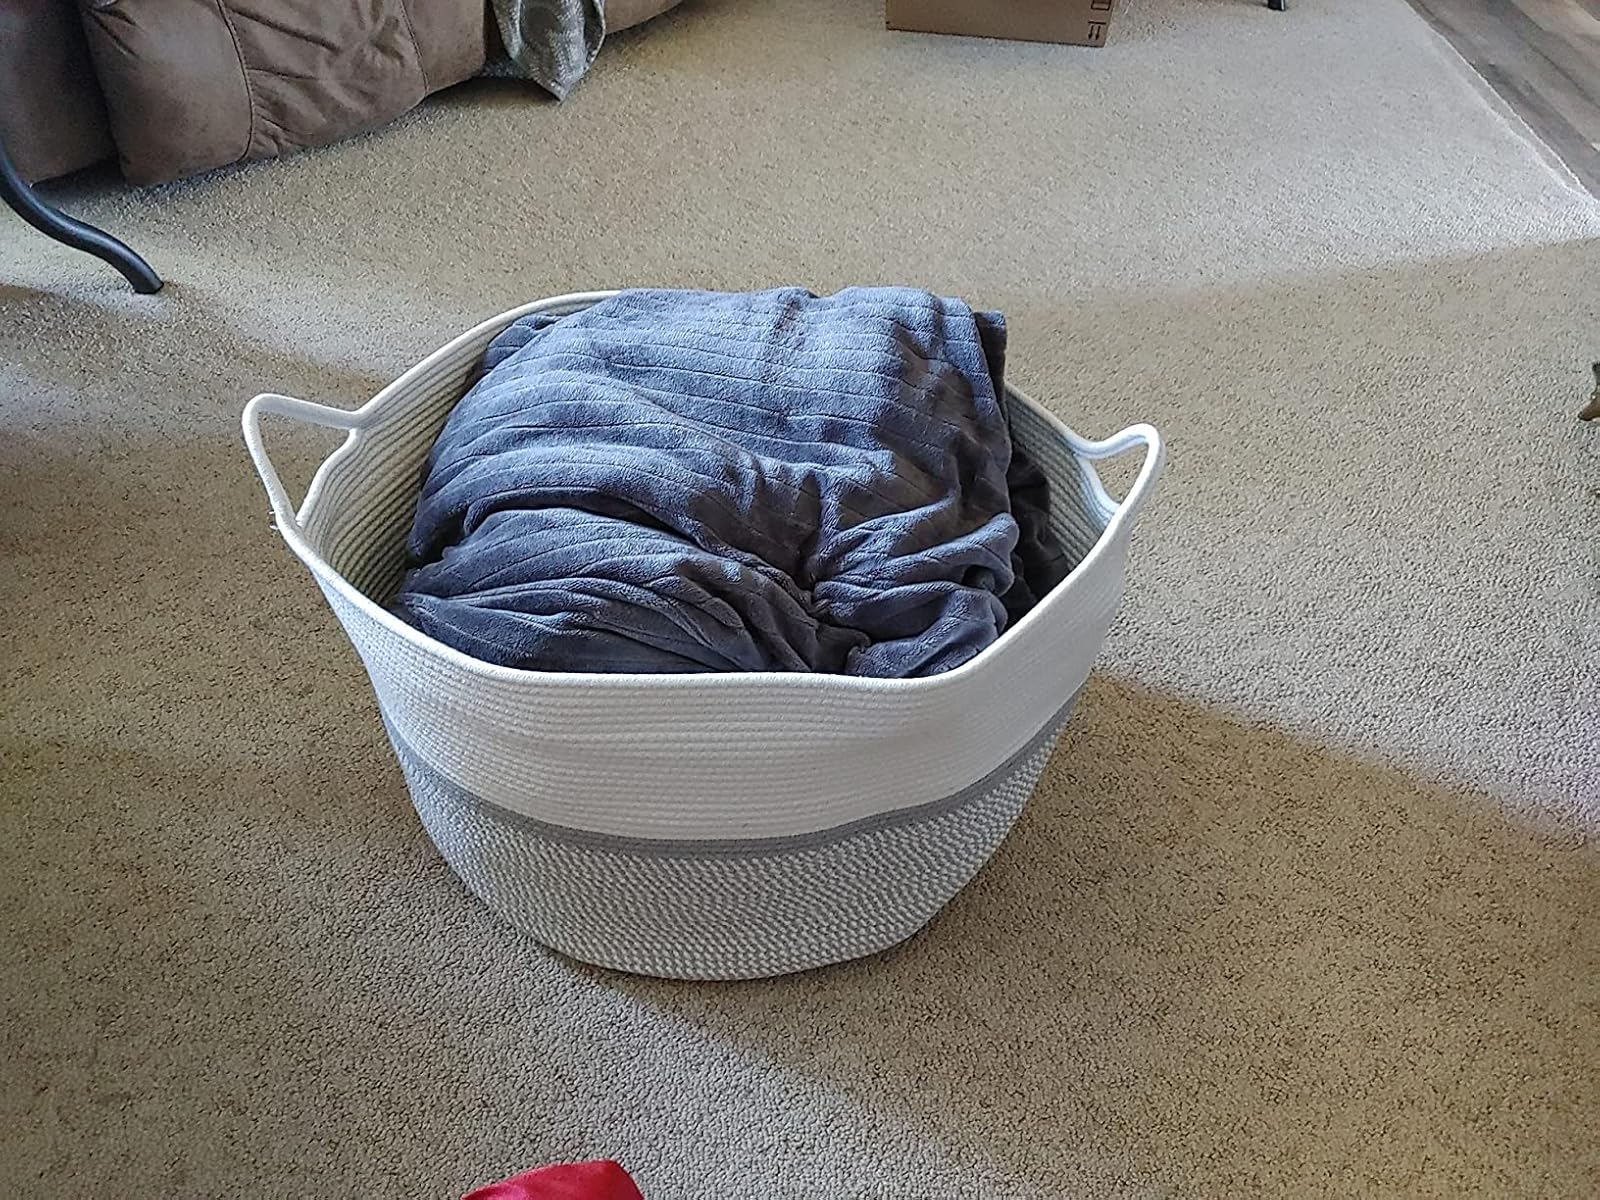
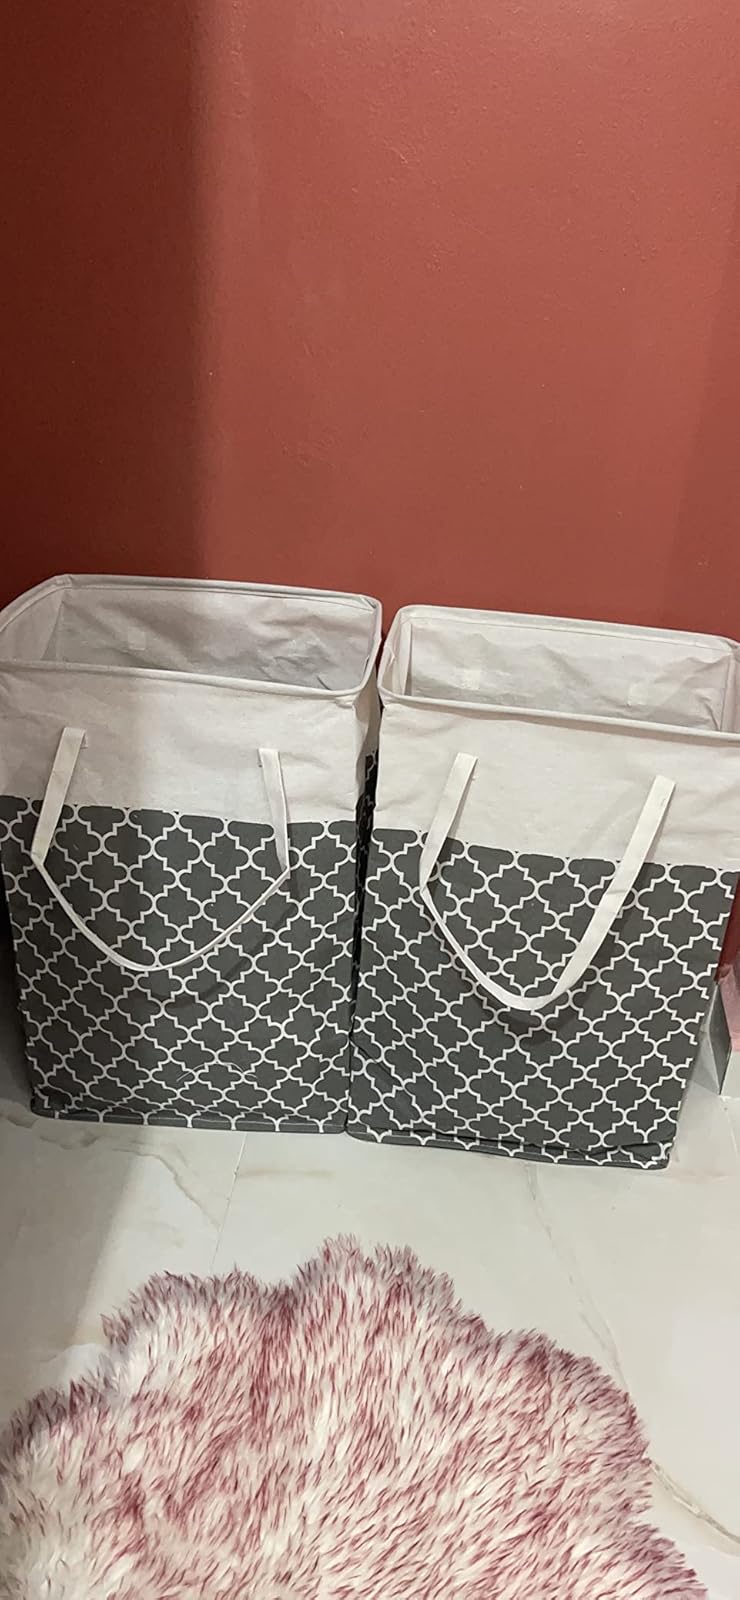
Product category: items_hamper
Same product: no